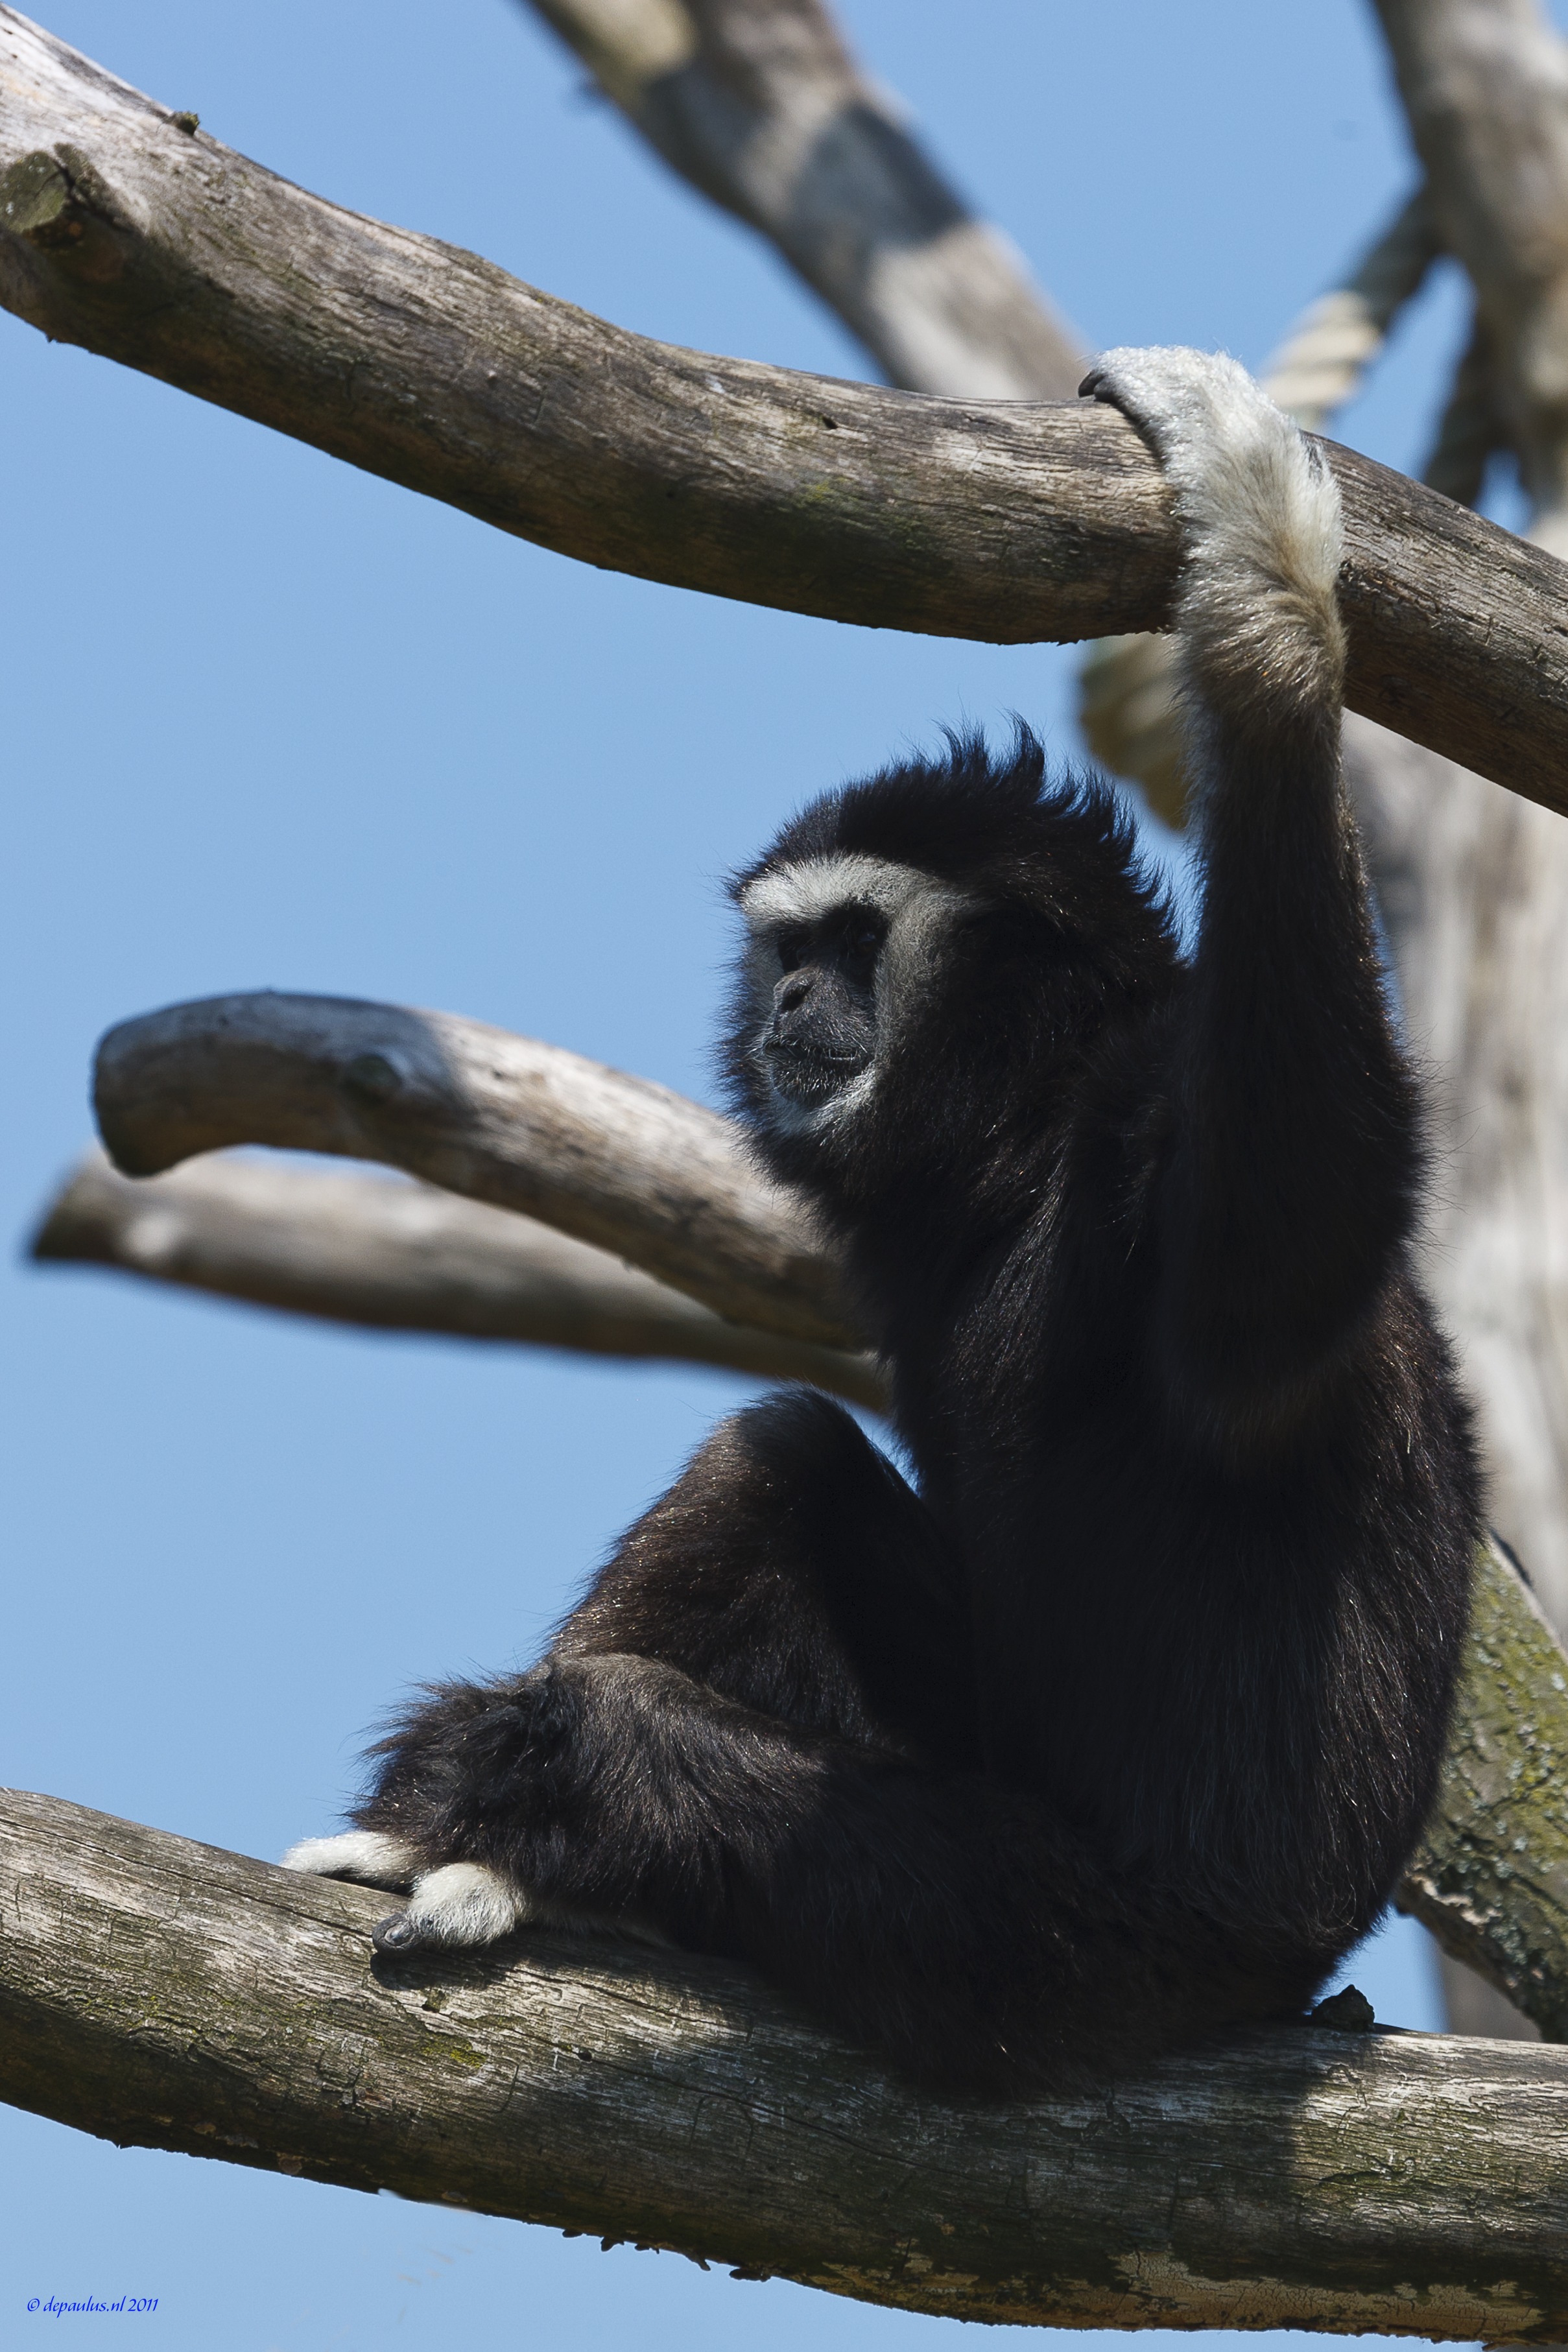
nature, wildlife, zoo, mammal, monkey, fauna, primate, gibbon, vertebrate, animal world, wanted